Eleanor L. Makel

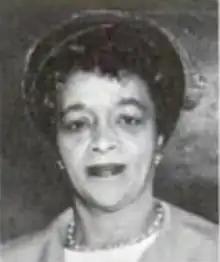
Eleanor L. Makel, from a 1963 publication of the United States Civil Service Commission.

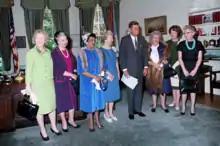
President John F. Kennedy with 1963 Federal Woman's Award winners. From left to right: Katie Louchheim, Bessie Margolin, Eleanor L. Makel, Verna C. Mohagen, President Kennedy, Blanche W. Noyes, Eleanor C. Pressly, Katharine Mather. Photograph by Cecil W. Stoughton.

Eleanor L. Makel (March 7, 1914 – March 1, 1992) was a medical doctor, a hospital administrator, and a government official. During the administration of John F. Kennedy, Eleanor Makel was one of the highest ranking black women in the federal government.